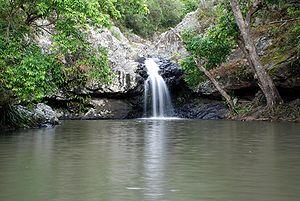
Cette page est une liste des chutes d'eau d'Australie.